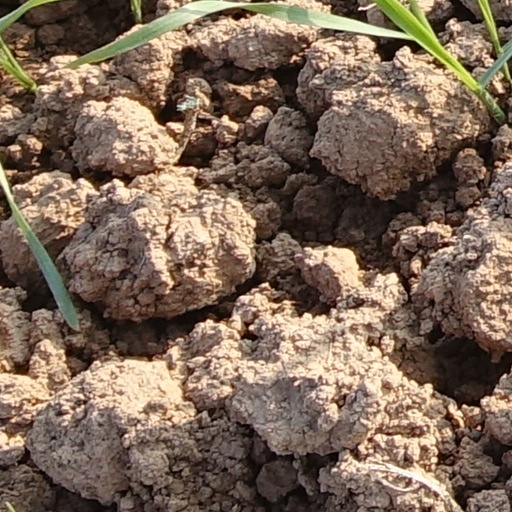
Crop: wheat